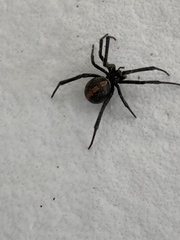
Species: Lactrodectus_hesperus